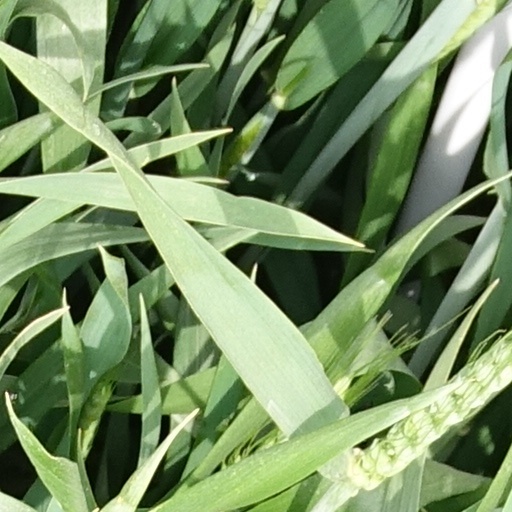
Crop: wheat